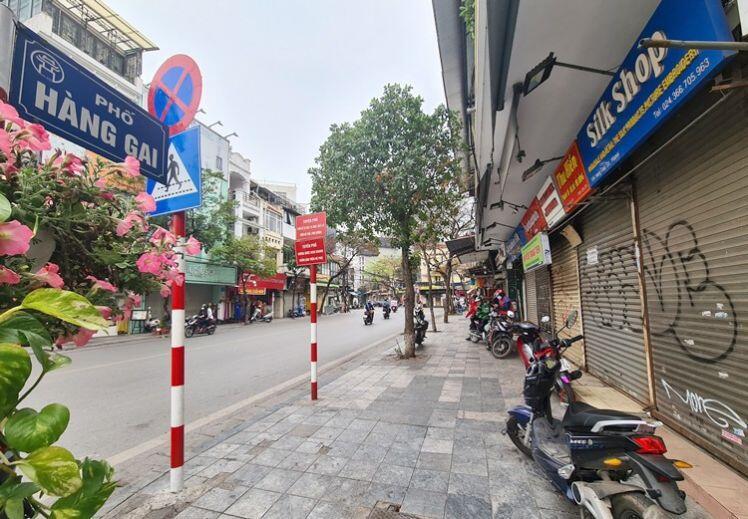
có những chiếc xe máy xuất hiện ở trên vỉa hè